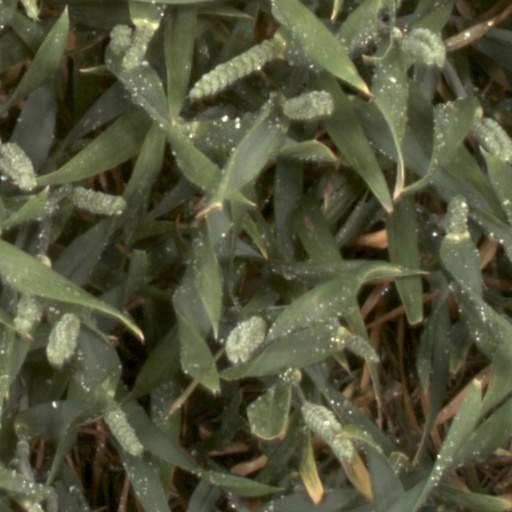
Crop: wheat